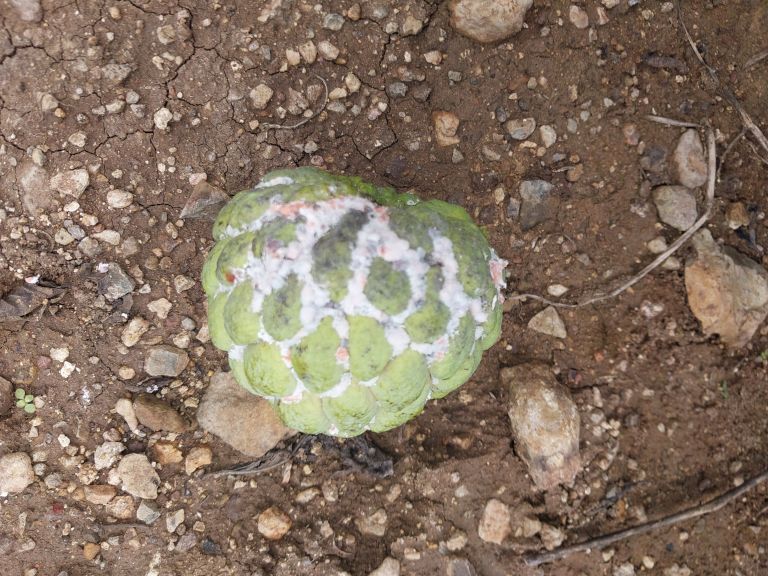
Disease label: Mealy Bug